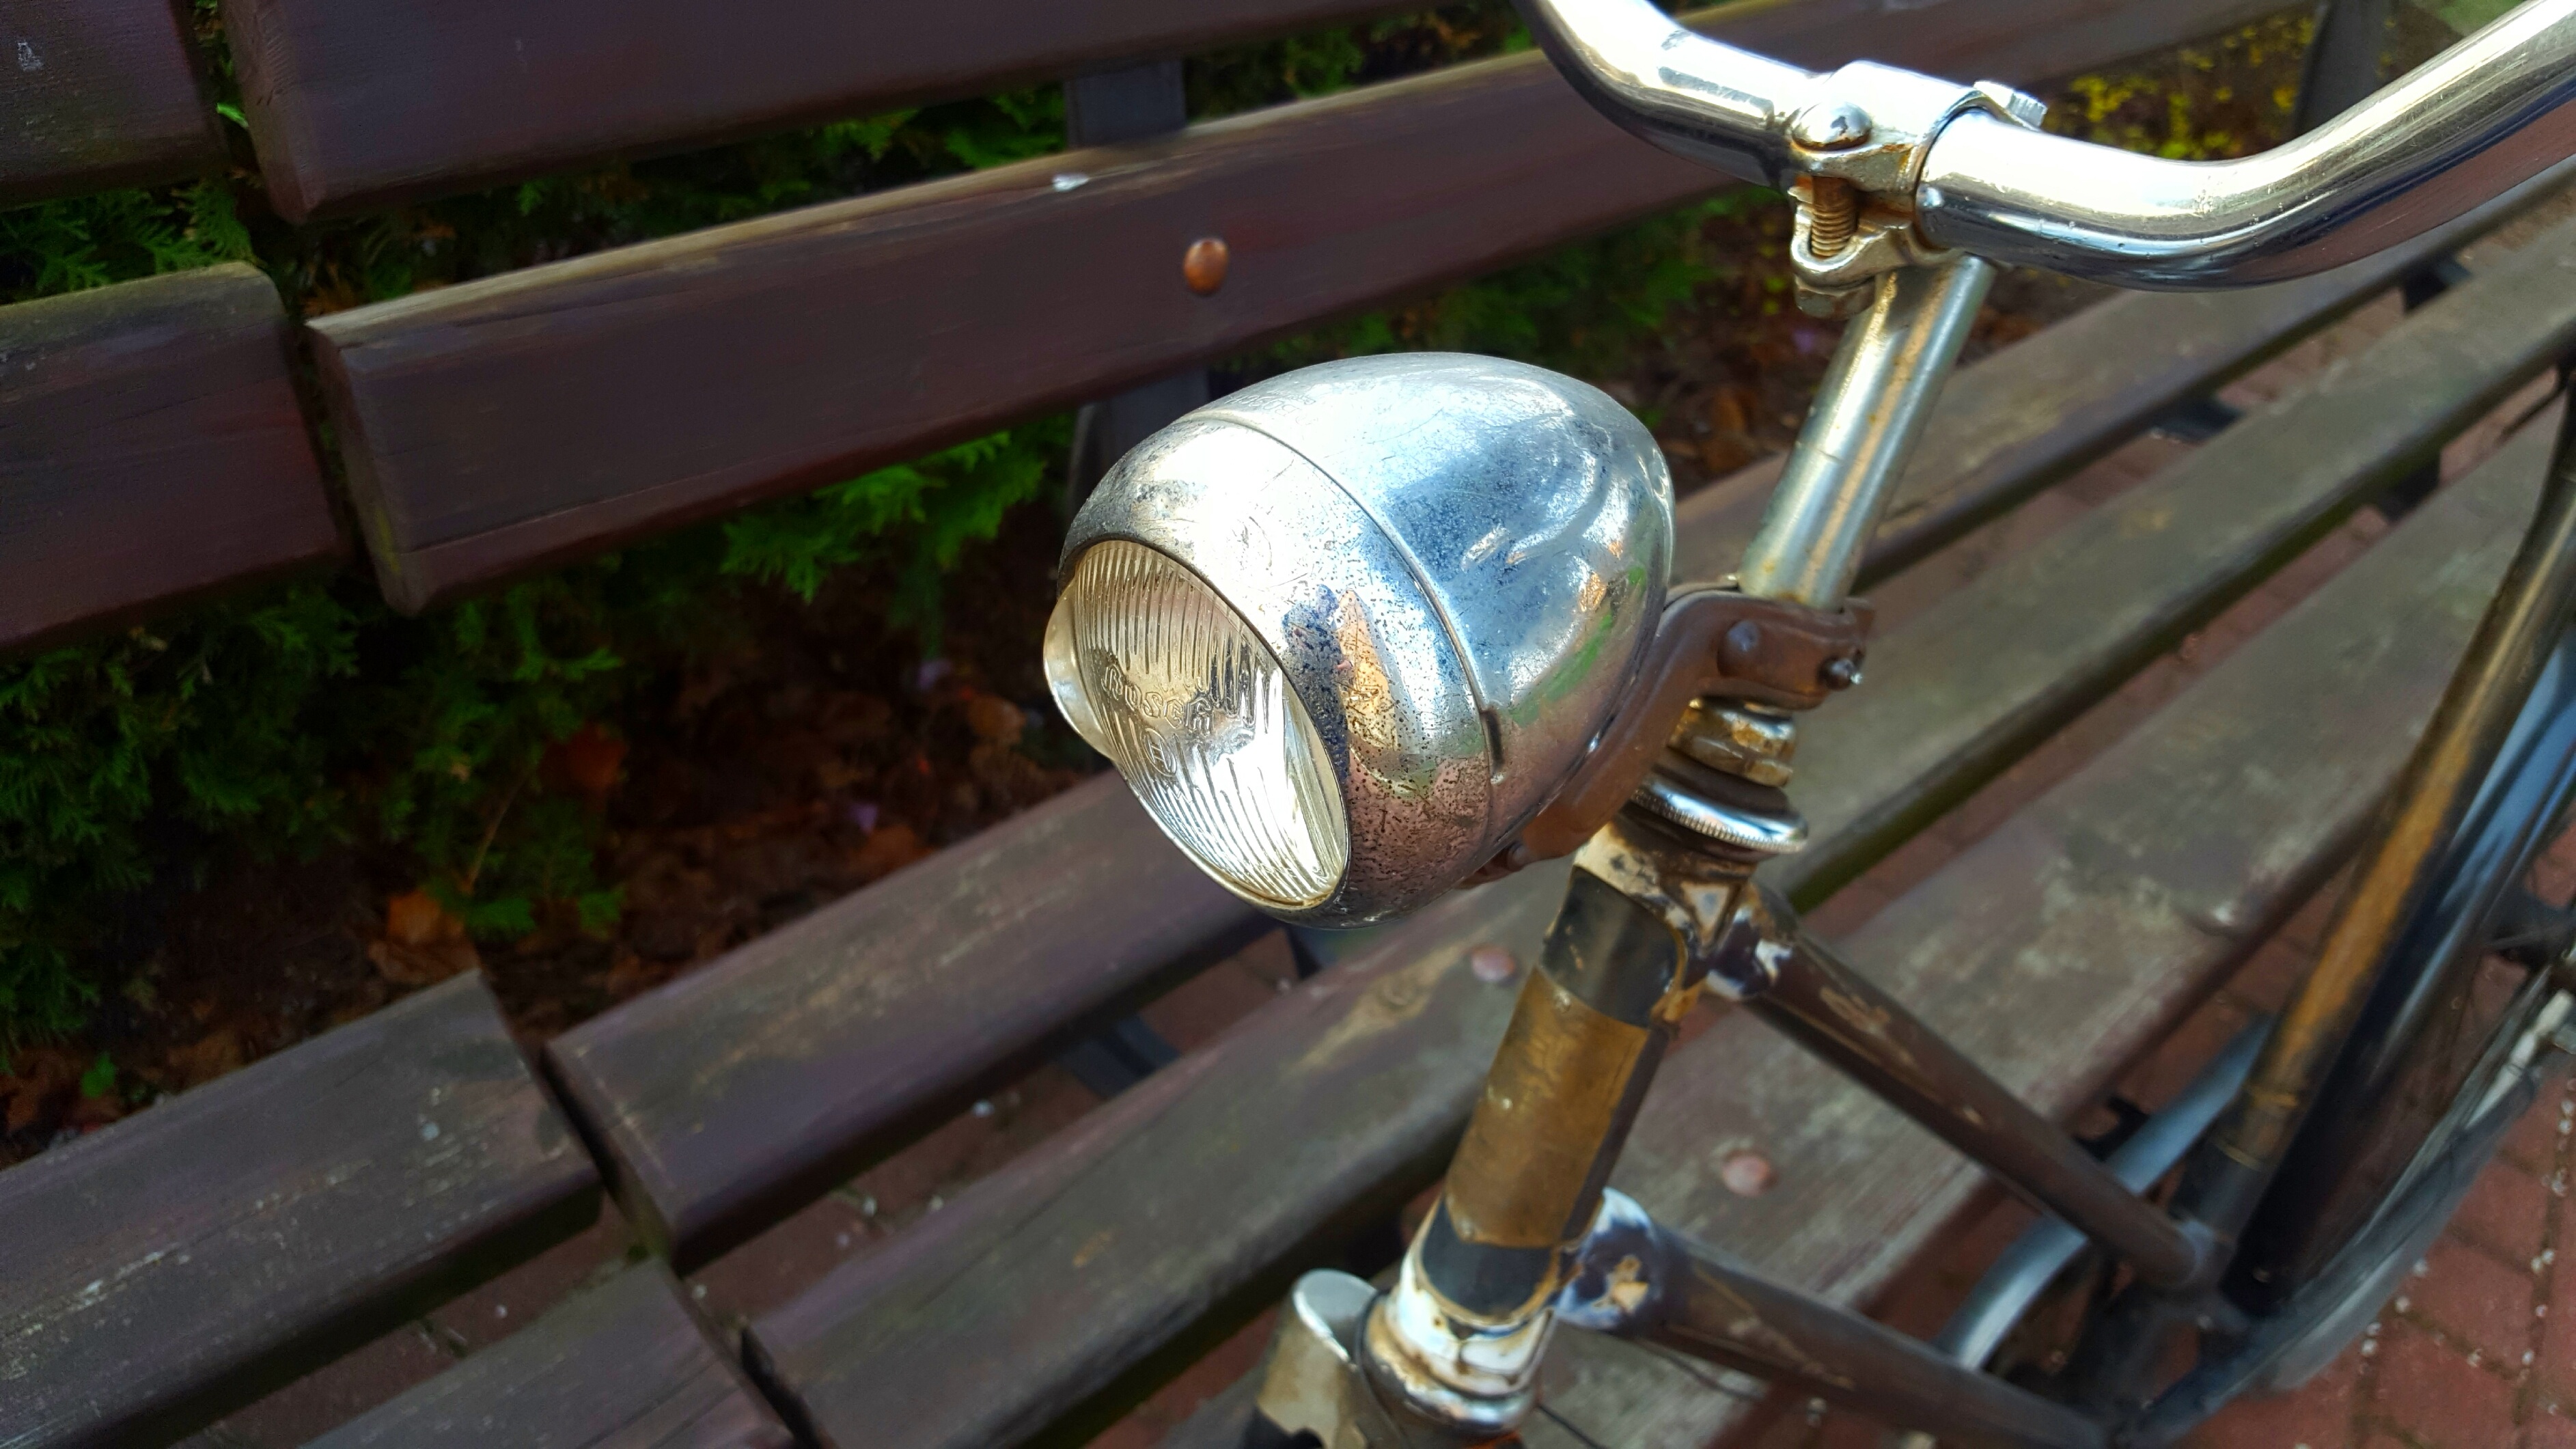
wheel, old, bicycle, bike, vehicle, motorcycle, metal, photos, replacement lamp, automotive exterior